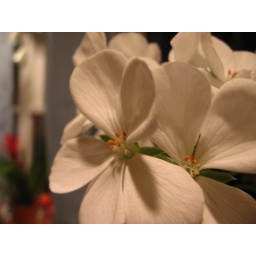
Over the sink in the kitchen